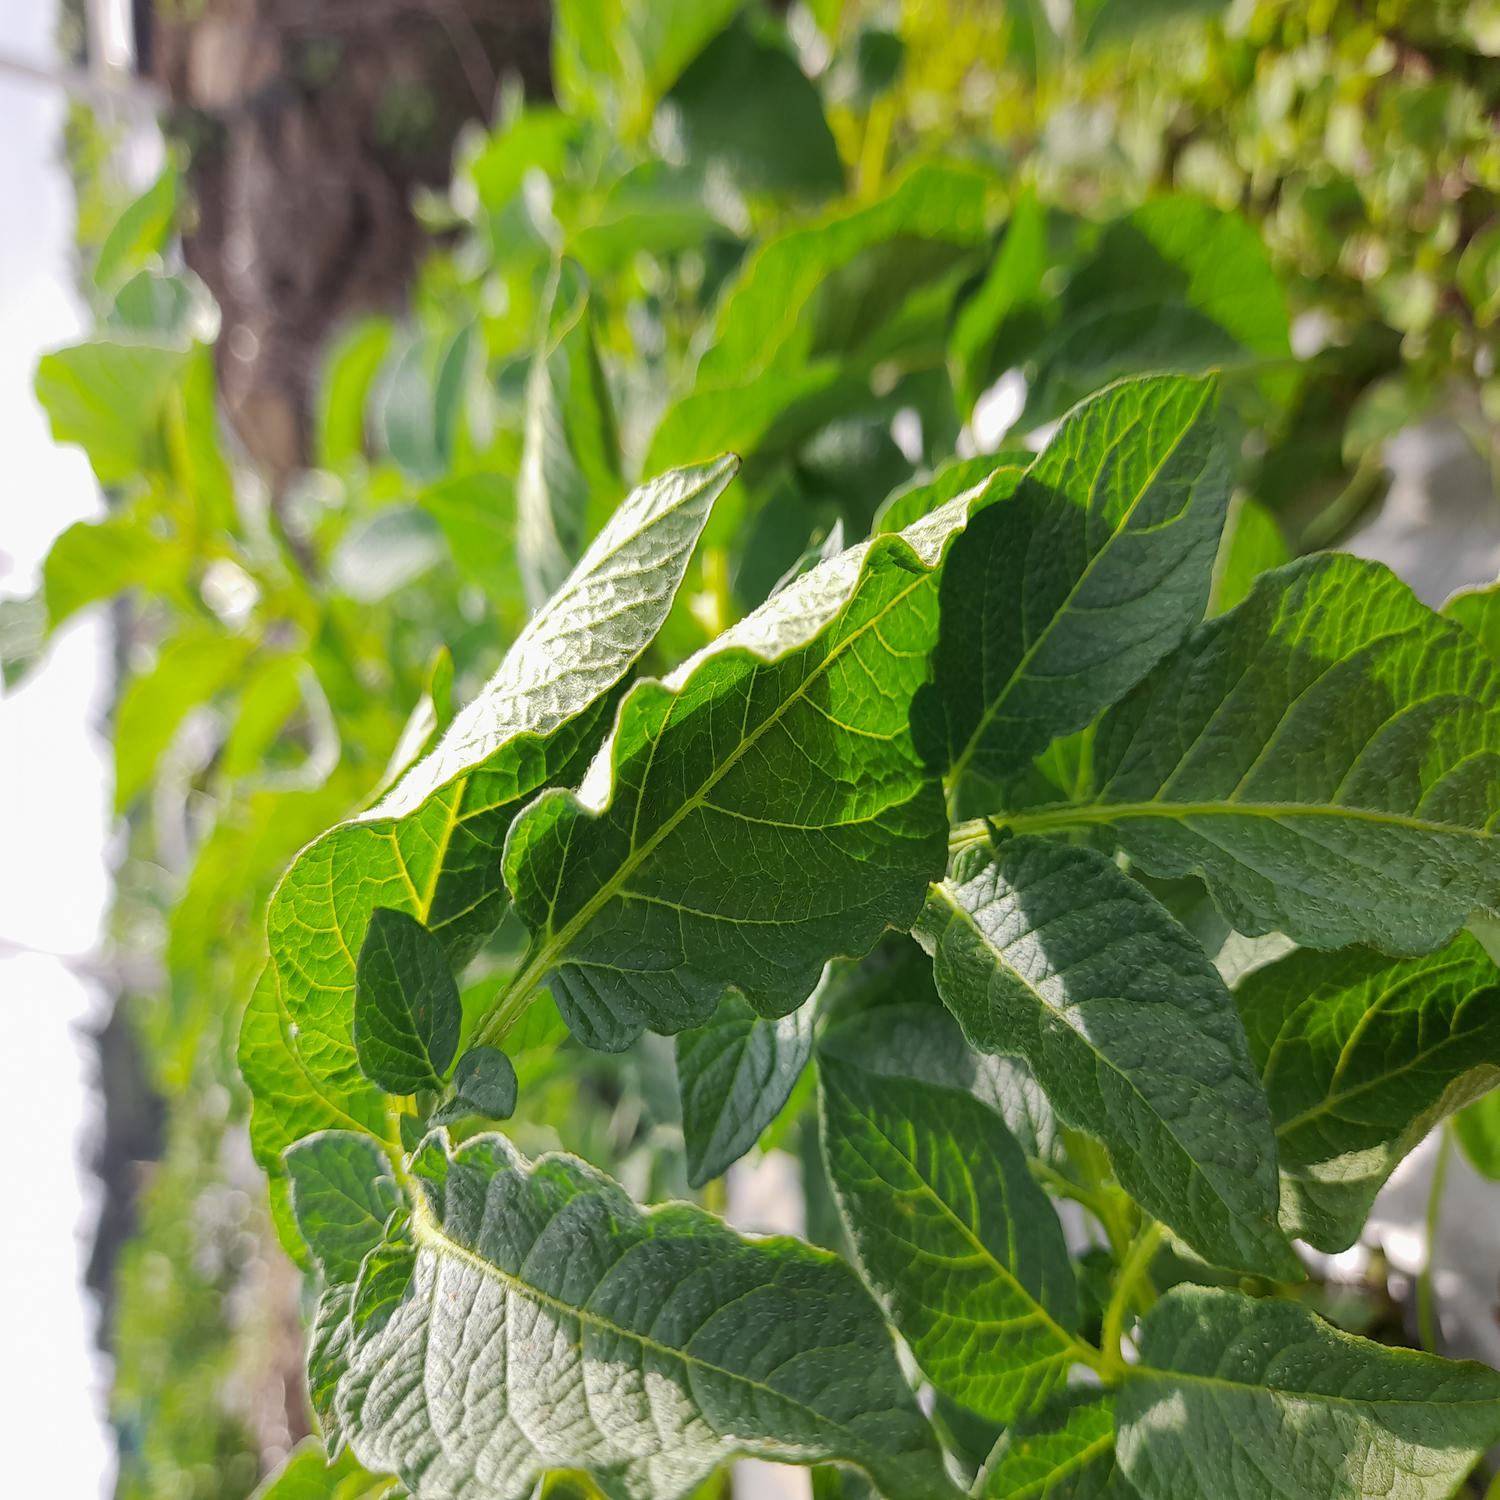
Label: Bacteria